Nuuk

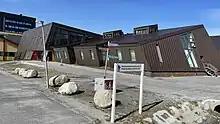
Queen Ingrid's Health Center

Nuuk has a maritime-influenced tundra climate (Köppen ET) with long, cold, snowy winters and short, cool summers. Although the winters in Nuuk are very cold, they are still milder than other tundra climates at similar latitudes, such as in Alaska, or parts of Eastern Siberia. Instead, peak winter is similar to identical latitudes in the Nordic countries. On 21 December, the shortest day and longest night of the year, the sun rises at 11:22 am and sets at 3:28 pm. By contrast, on the longest day and shortest night of the year, 21 June, the sun rises at 3:53 am and does not set until 1:03 am, producing constant civil twilight. Nuuk can have mild temperatures on brief occasions year-round, with each month having recorded or warmer, although only June, July, August, and September have recorded what could be considered hot weather (defined as or higher). The monthly averages range from to , whereas all-time extremes range from on 14 January 1984 to on 6 July 2008. The record wind in Nuuk is 68 km/h.